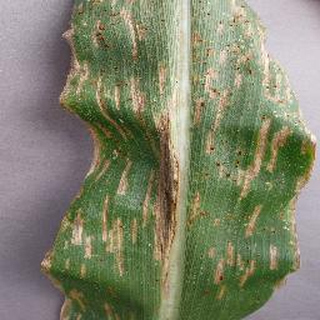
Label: corn_northern_leaf_blight